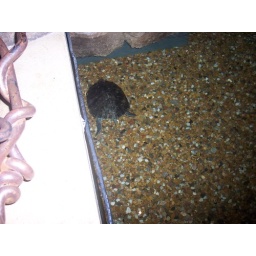
hey look at the pretty turtle in the water at moody gardens hotel